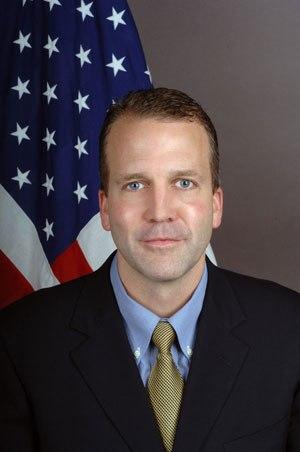
Les sénateurs de l'Alaska sont les deux personnes élues qui représentent leur État au Sénat des États-Unis depuis 1959.